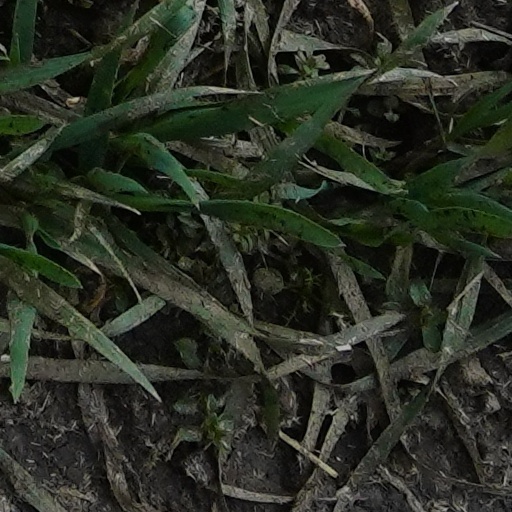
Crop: wheat